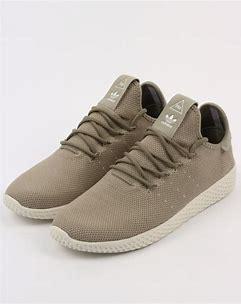
Brand: Adidas
Model: PW Tennis HU